Friendly Sons of St. Patrick

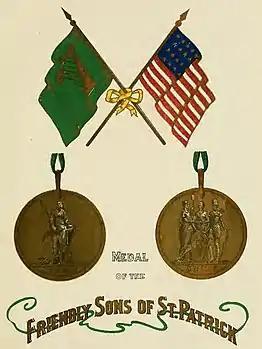
Medal of The Friendly Sons of St. Patrick

Originally founded as a charitable organization with the intent of aiding migrants from Ireland, the organization has since developed a focus on encouraging "greater interest in ties of friendship between America and Ireland," in addition to sponsoring scholarships, cultural events, charity activities, and educational endowments.